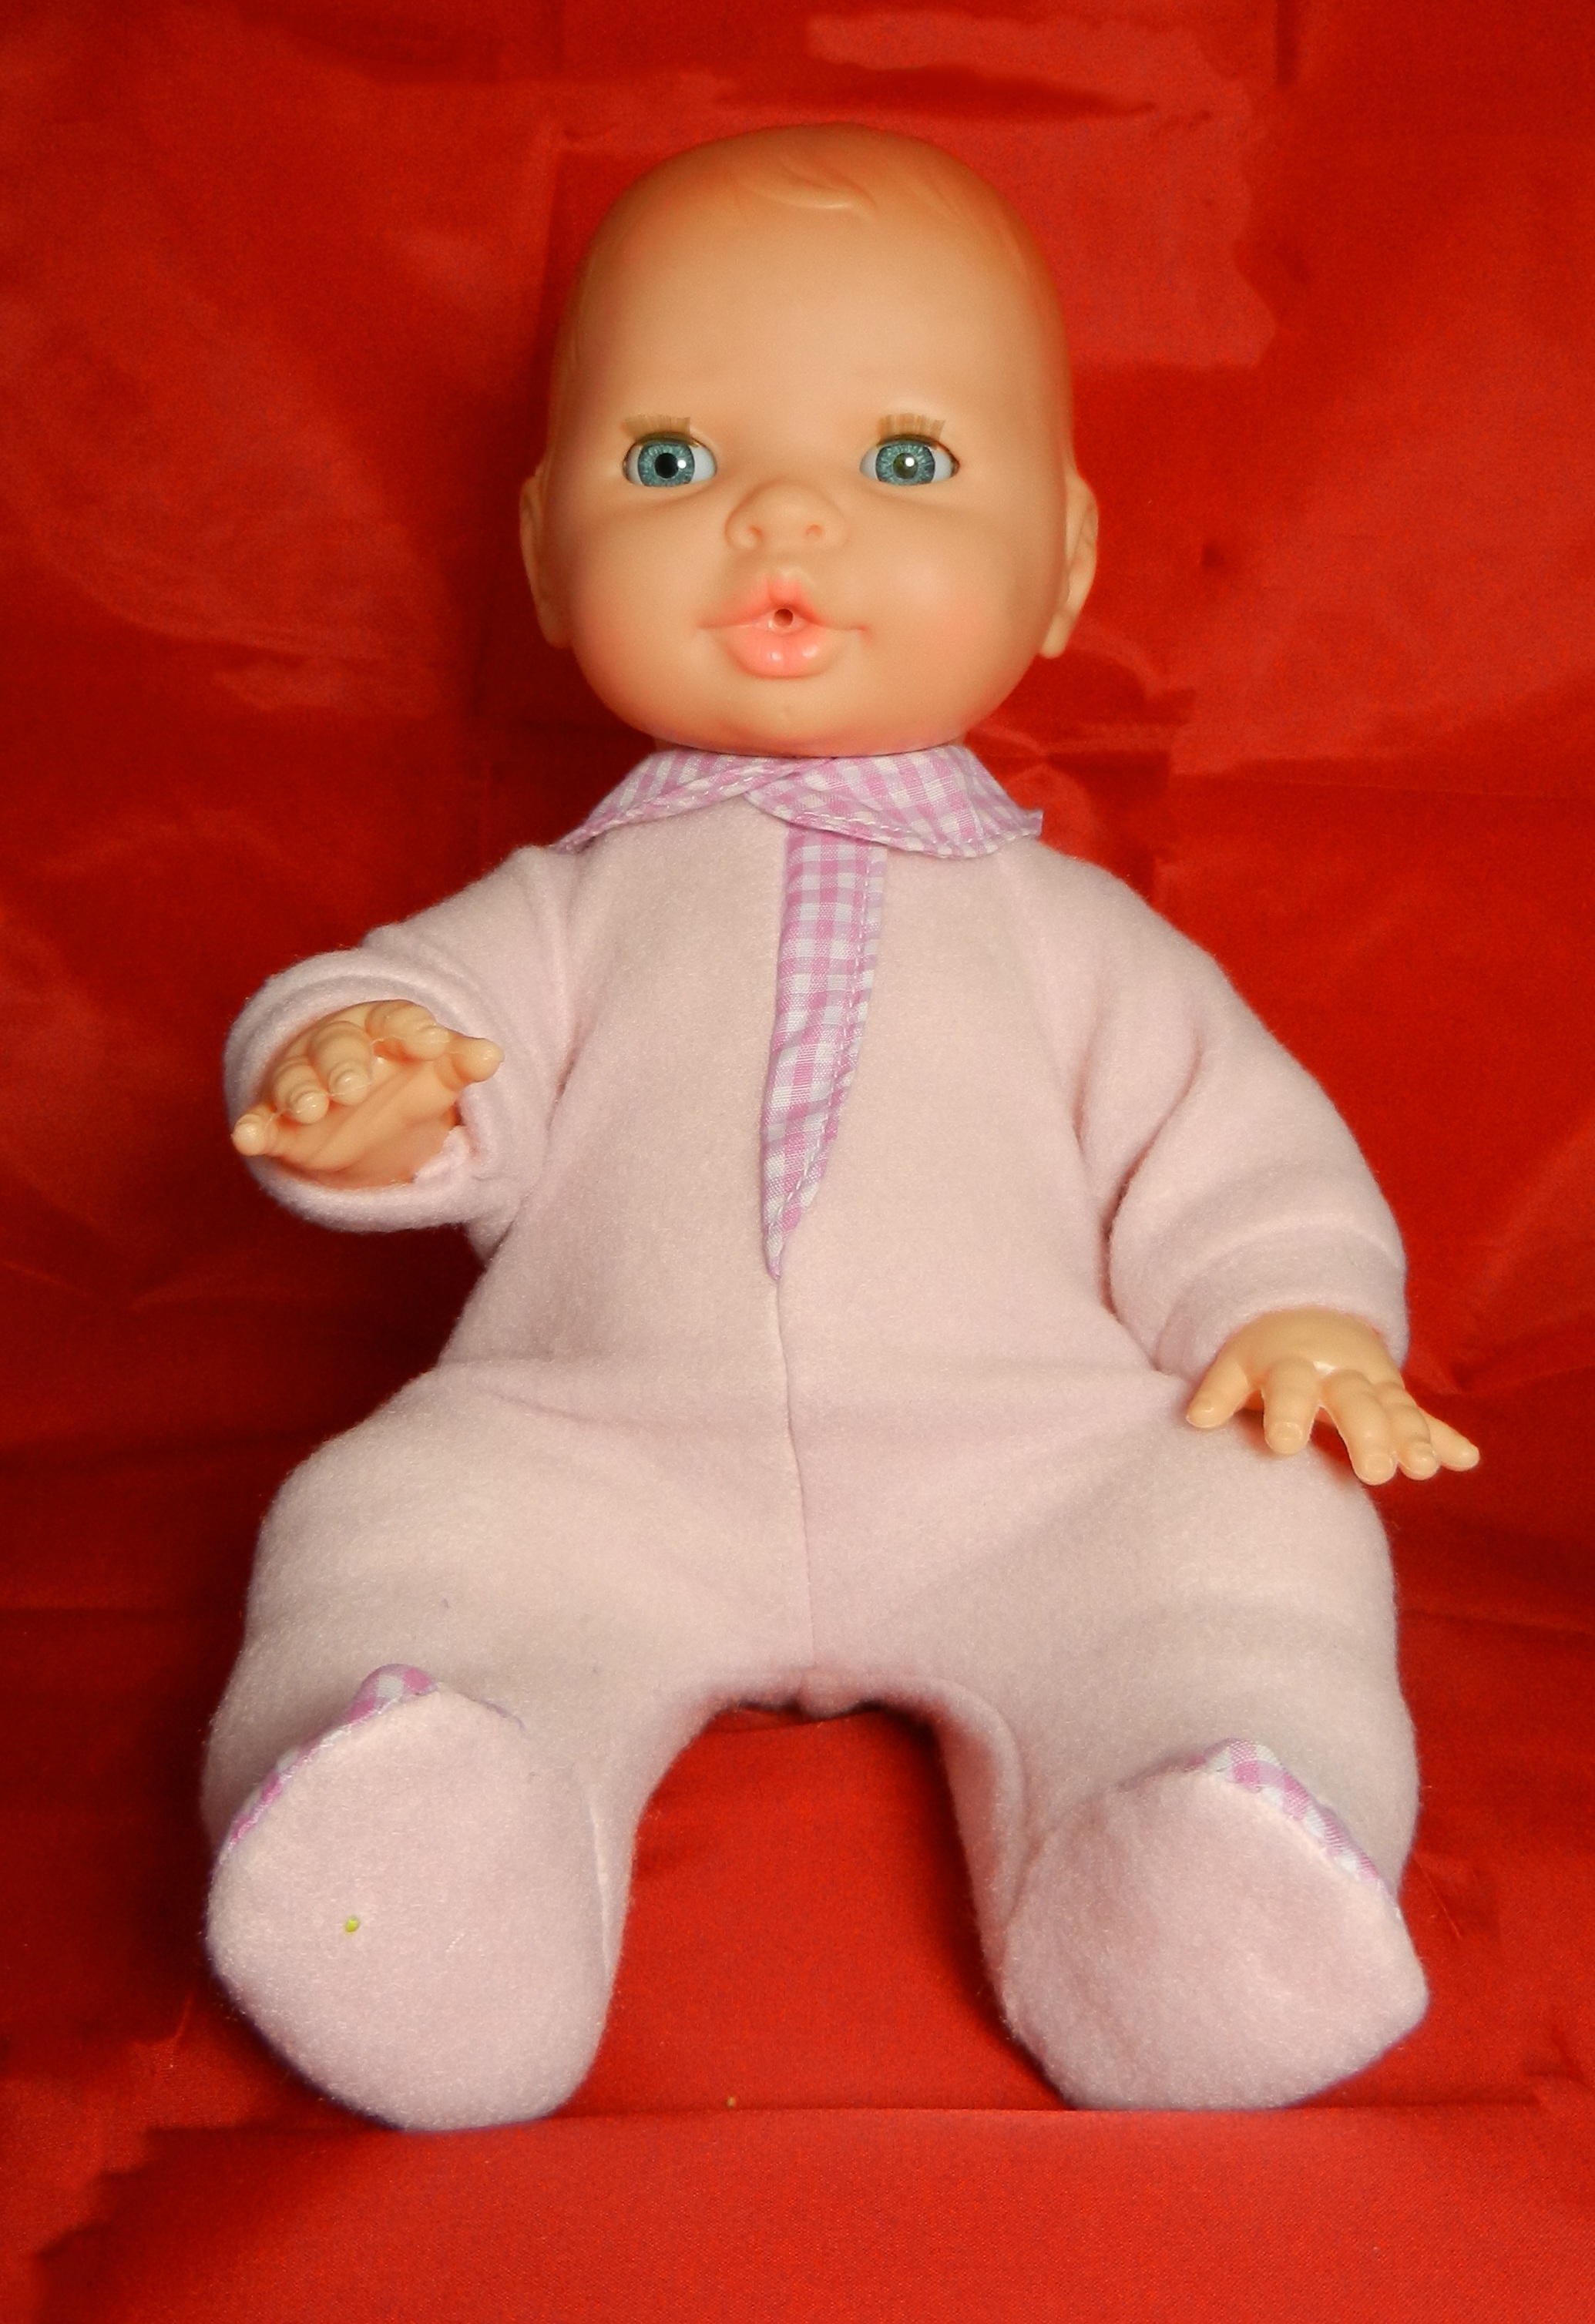
child, clothing, pink, toy, doll, infant, toddler, snowman, skin, sweetness, stuffed toy, human positions